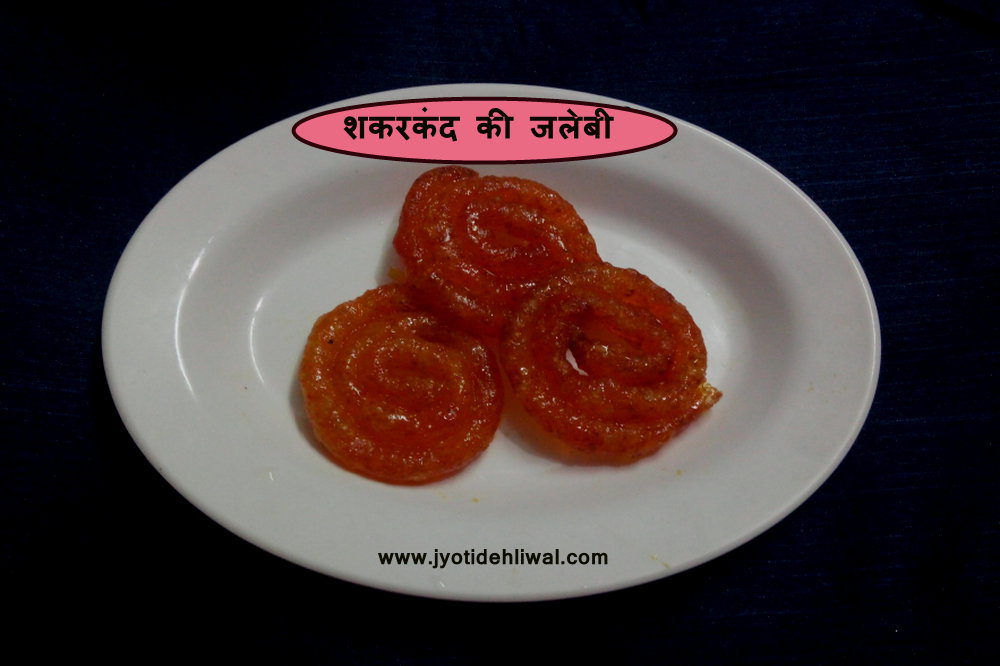
Dish: jalebi